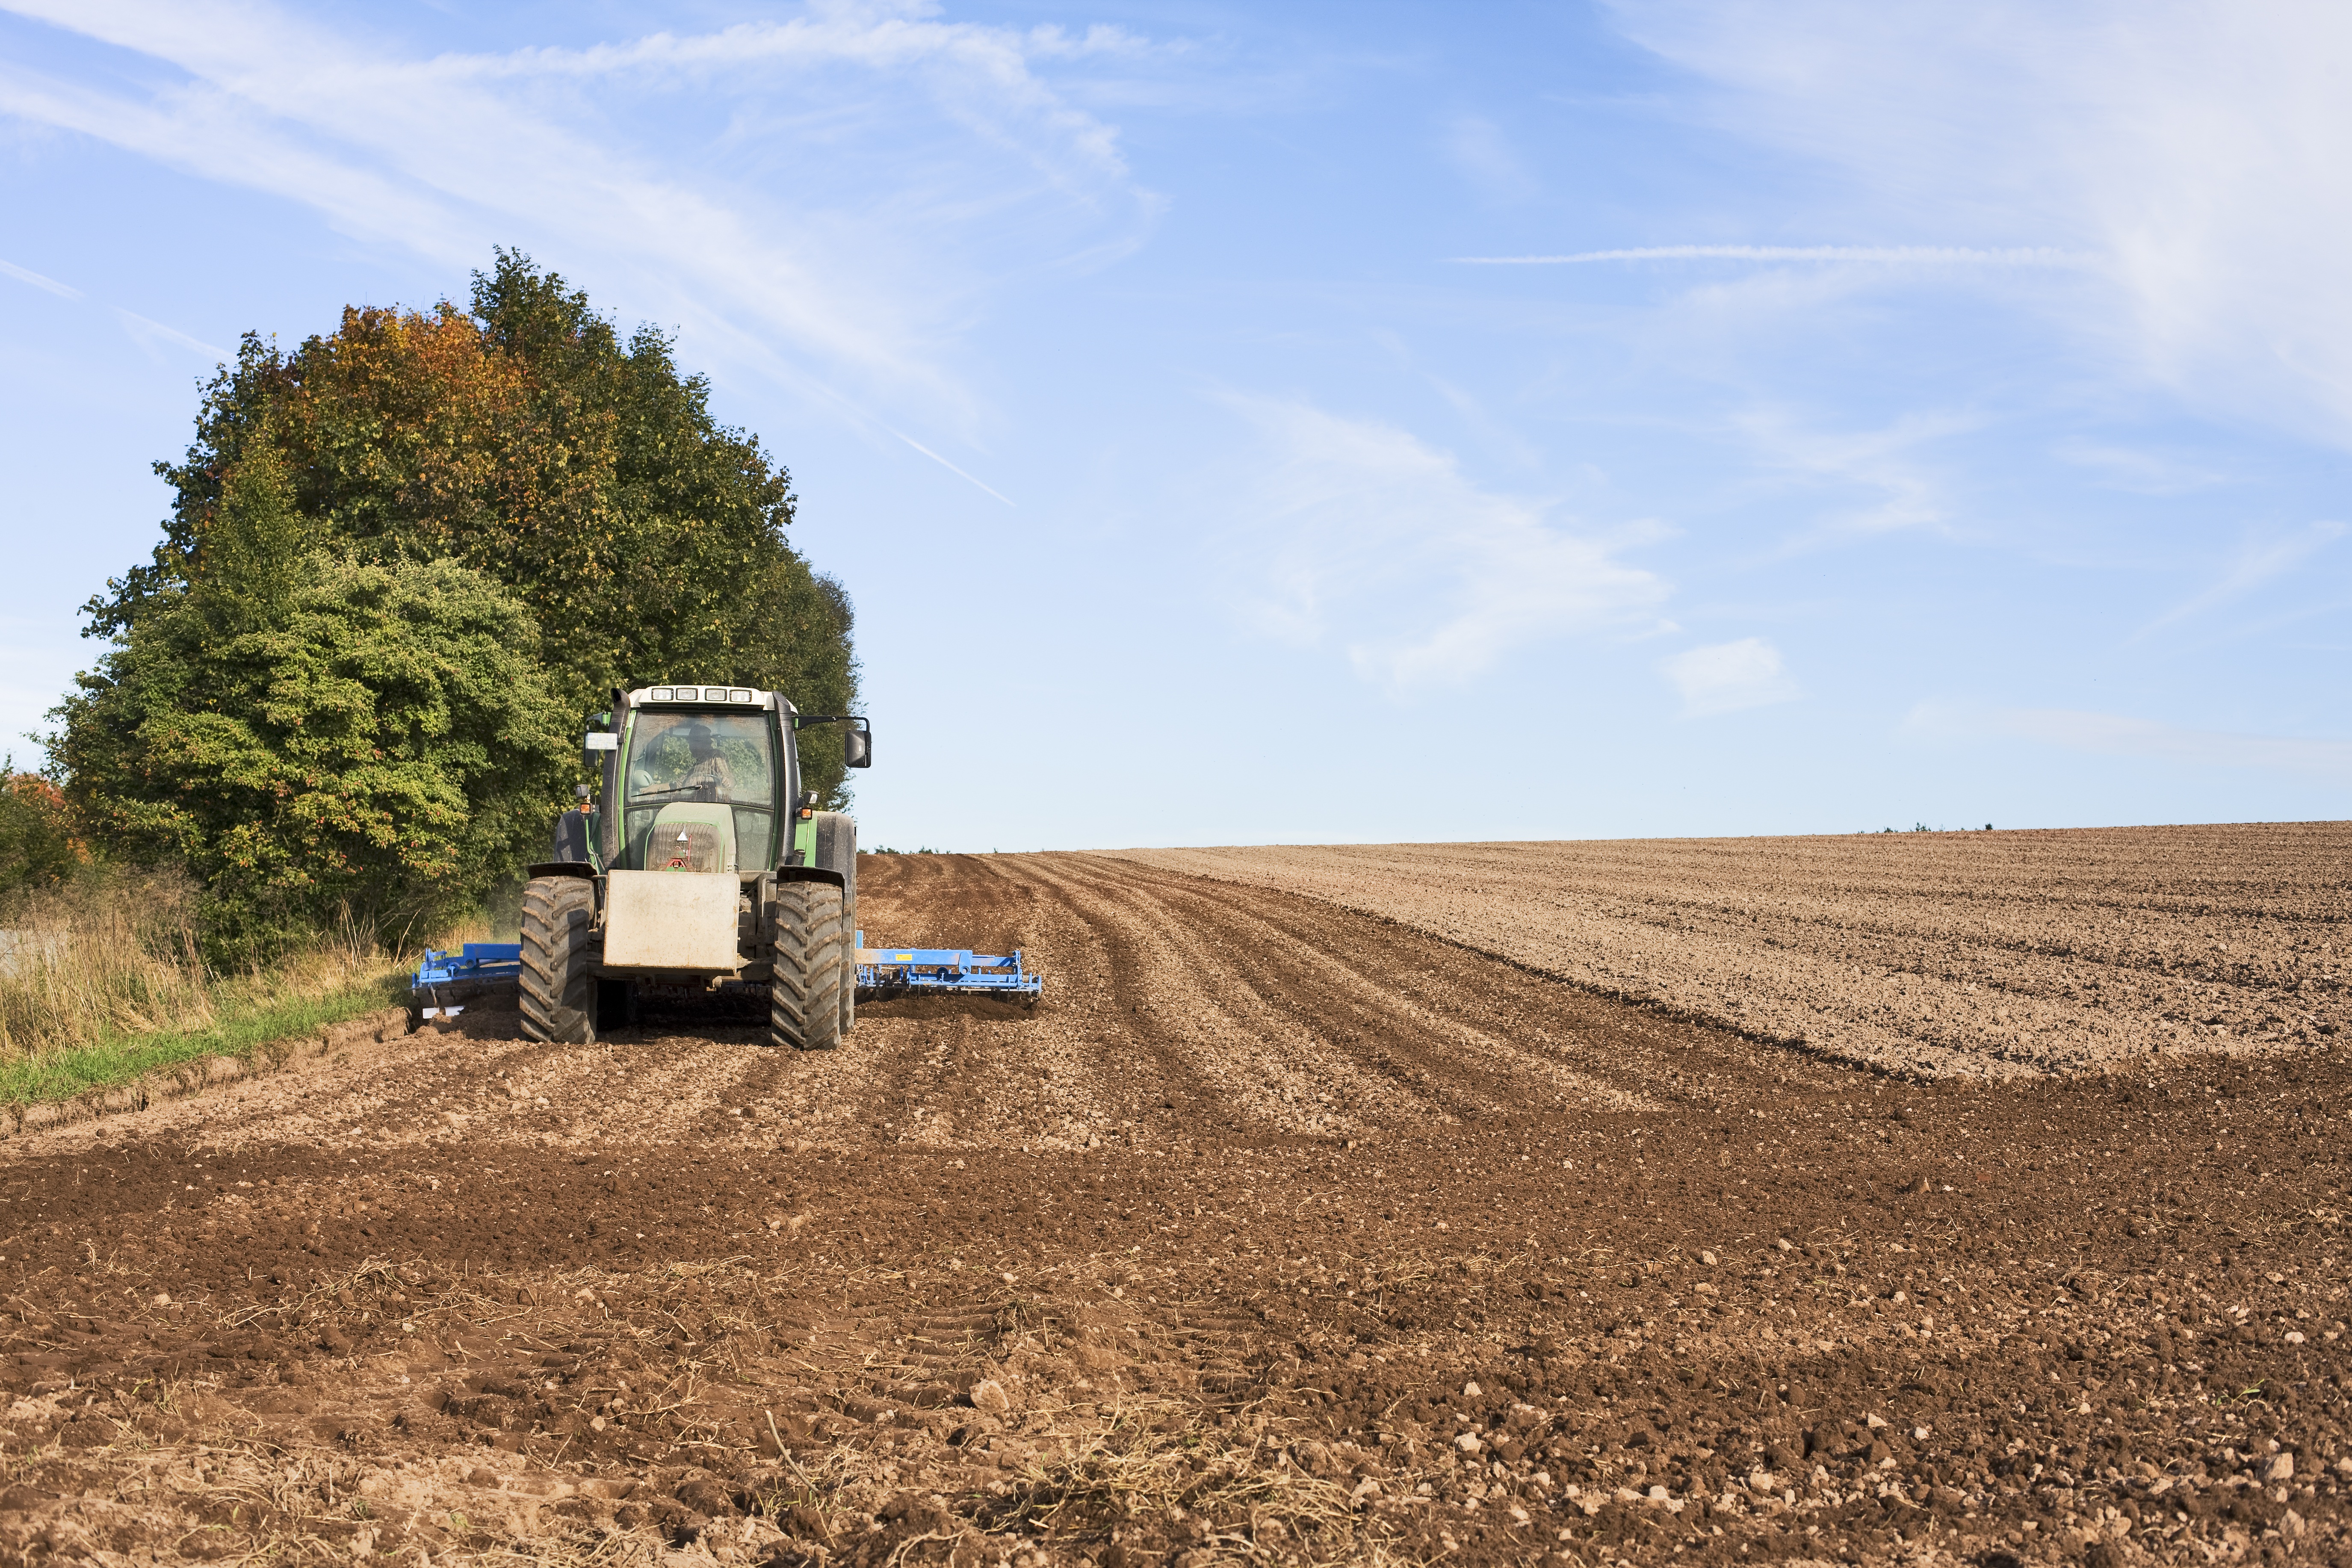
landscape, sky, tractor, field, farm, ground, prairie, hill, harvest, vehicle, crop, soil, blue, agriculture, plain, farmer, agricultural, cultivation, nutrition, crumb, tug, bauer, hilly, arable, editing, rural area, agricultural machine, field economics, landtechnik, agricultural economics, agricultural tractor, tillage, crop production, getreideanbau, grass family, loosening up, cultivator, seedbed preparation, agro photo, agrartechnik, springtime order, grub bern, packer